Describe the emotion expressed in this image:  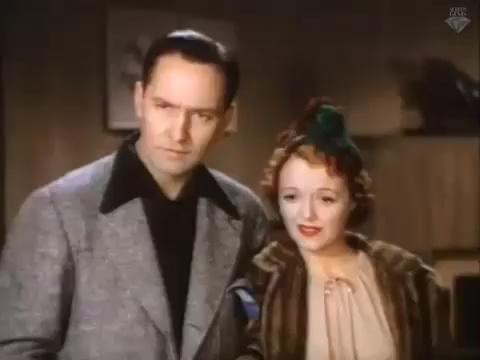
This person displays Fear, valence and arousal with low intensity.